Milton Wright (bishop)

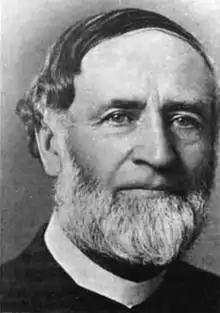
Wright circa 1889

Milton Wright (November 17, 1828 – April 3, 1917) was an American bishop of the Church of the United Brethren in Christ, best known today for being the father of aviation pioneers Wilbur and Orville Wright, as well as suffragette Katharine Wright Haskell.